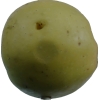
Label: Apple 13